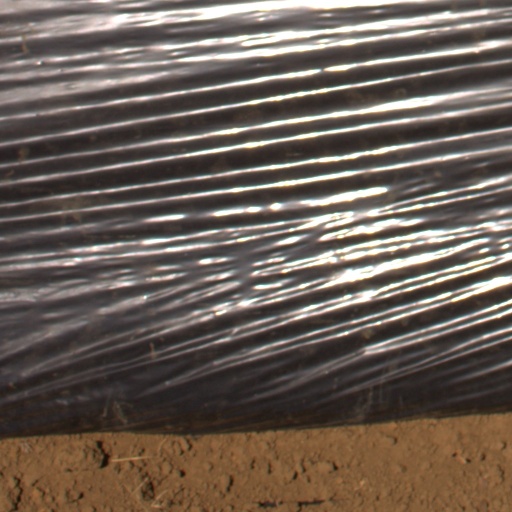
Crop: Jerusalem artichoke